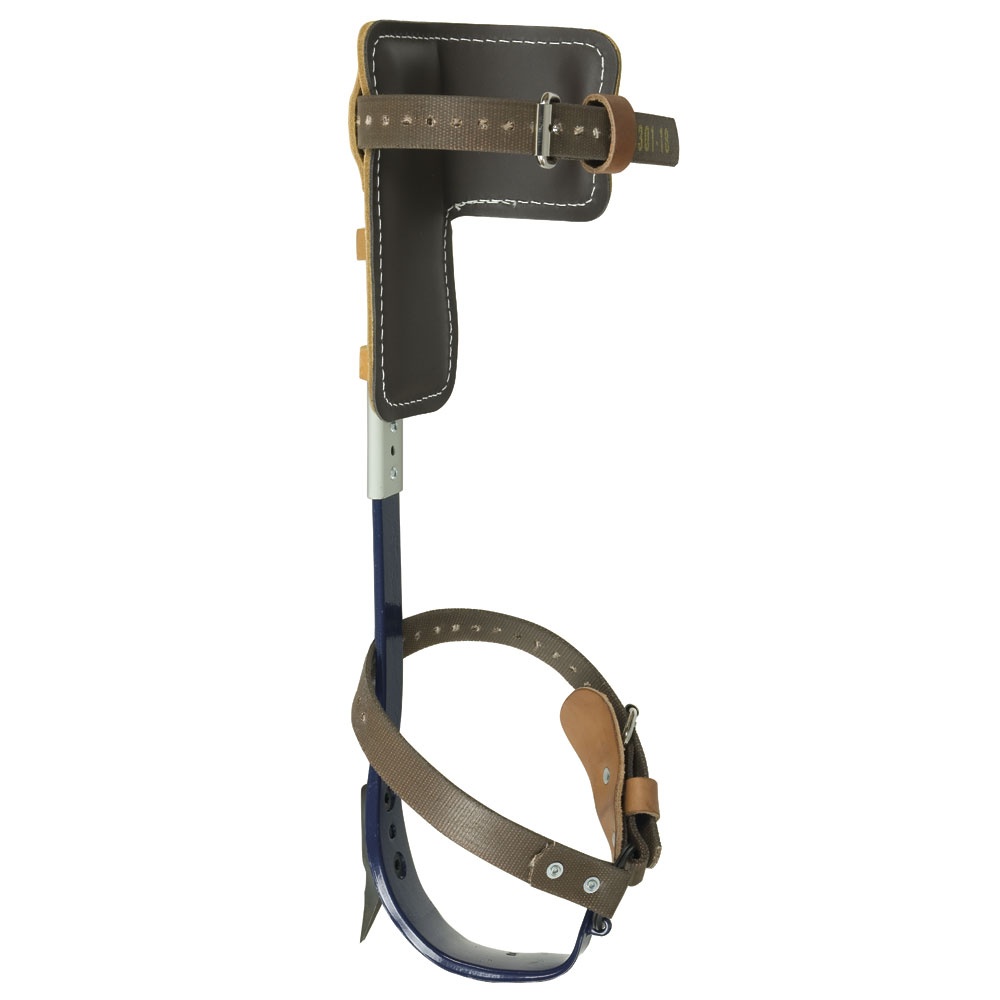
Klein Tools CN1972ARL Pole Climbers with Gaffs Complete Set
General Information Manufacturer Klein Tools Part Number CN1972ARL Product Type Pole Climber Set California Residents Proposition 65 Warning Specifications Weight (Approximate) 1.00 Pounds Miscellaneous Country of Origin U.S.A
Brand: Klein Tools
Category: Sporting Goods > Outdoor Recreation > Climbing > Ice Climbing Tools > Ice Climbing Screwdrivers